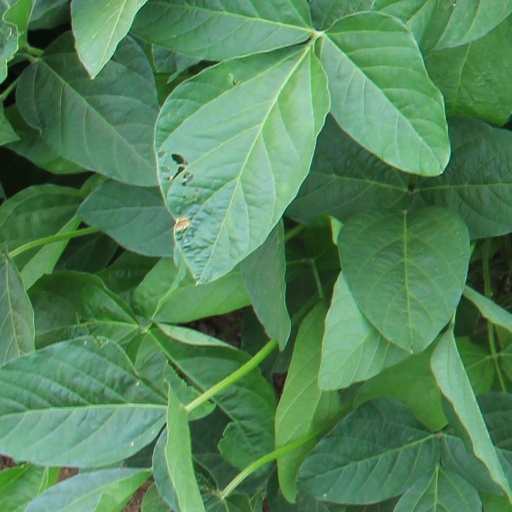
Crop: soybean